Mersey Railway

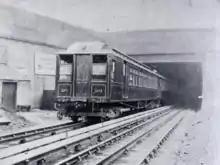
Electric multiple unit on the Mersey Railway

In 1903 24 motor cars and 33 trailers were provided by Westinghouse. The stock was of an American design, with a clerestory roof and open gated ends. Unheated accommodation was in saloons and the wooden bodies were British built, and the bogies had been made by Baldwin Locomotive Works in America. First- and third-class cars were provided, the first-class seats being of natural rattan and the third-class seats being moulded plywood. The livery was maroon with white roofs and "Mersey Railway" in gold leaf on the upper fascia panels. Air brakes were provided with storage reservoirs that were recharged from static compressors at the terminal stations. The motor cars were powered with Westinghouse motors controlled by the Westinghouse low voltage multiple unit train control system.